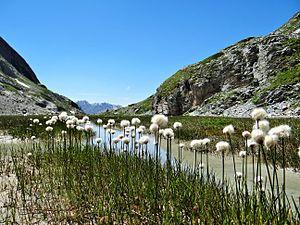
Parc national de la Vanoise
Le lac des Vaches est un lac situé en France sur la commune de Pralognan-la-Vanoise, dans le département de la Savoie en région Auvergne-Rhône-Alpes.